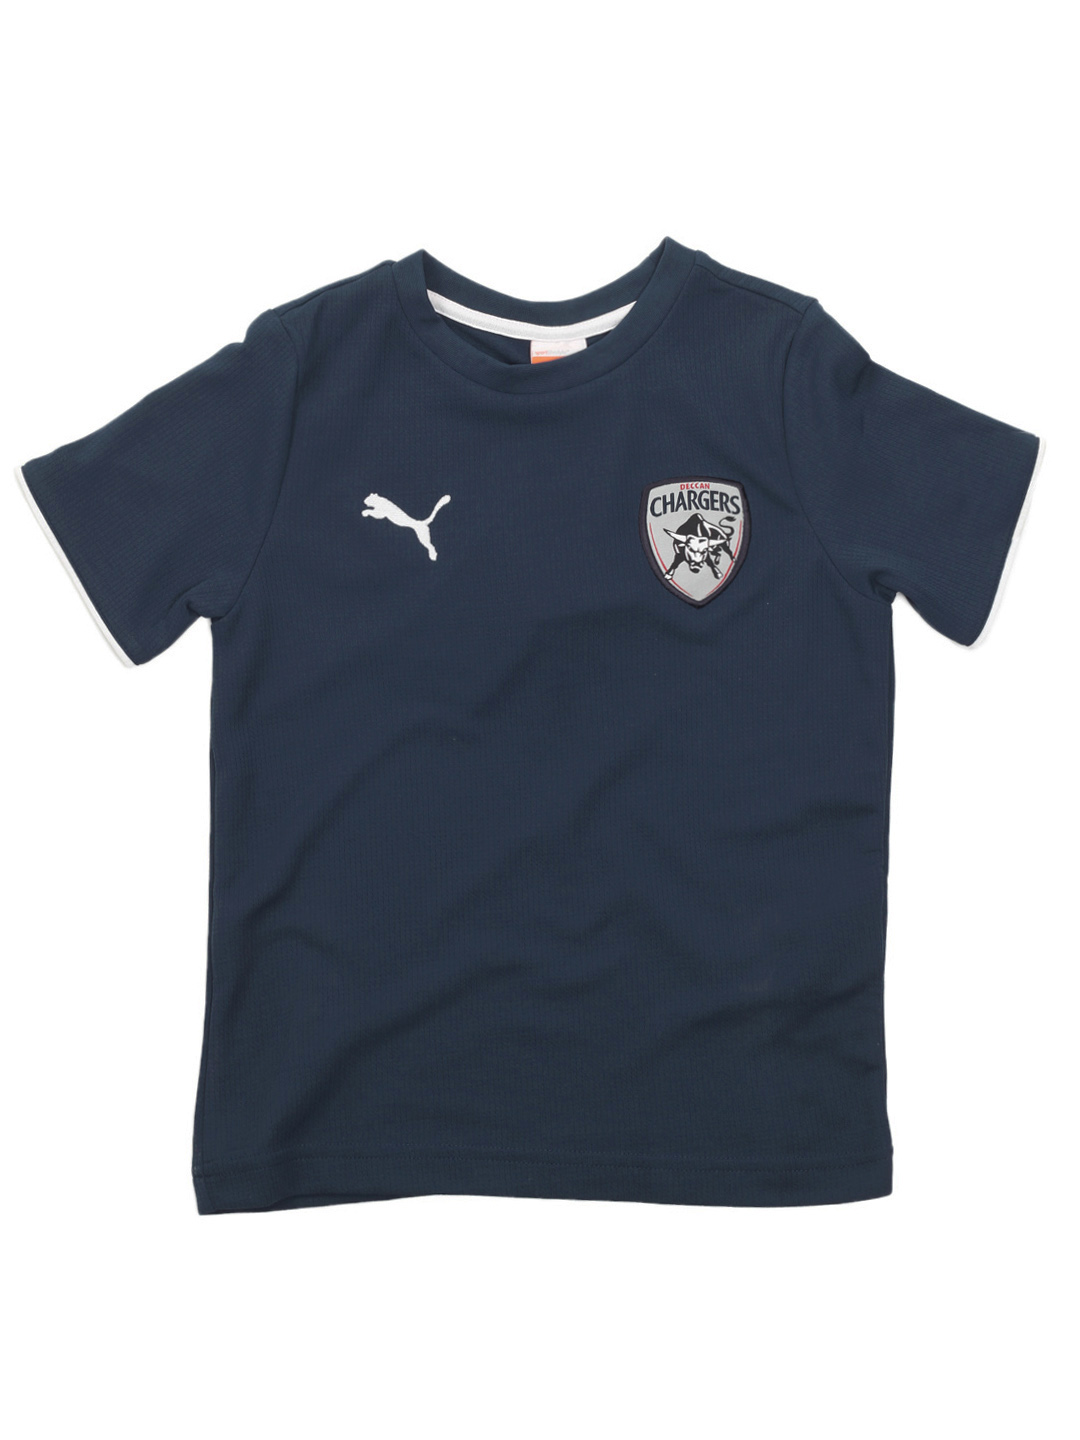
Puma Deccan Chargers Kids Navy Blue Lookalike Jersey
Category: Apparel / Topwear / Tshirts
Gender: Unisex
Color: Blue
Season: Summer 2012
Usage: Sports